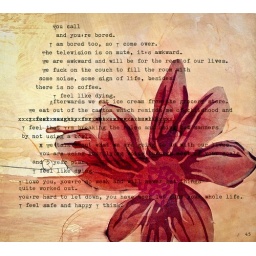
Words are written by me on paper from the book &amp;quot;The True and The Questions&amp;quot; by Sabrina Ward Harrison.